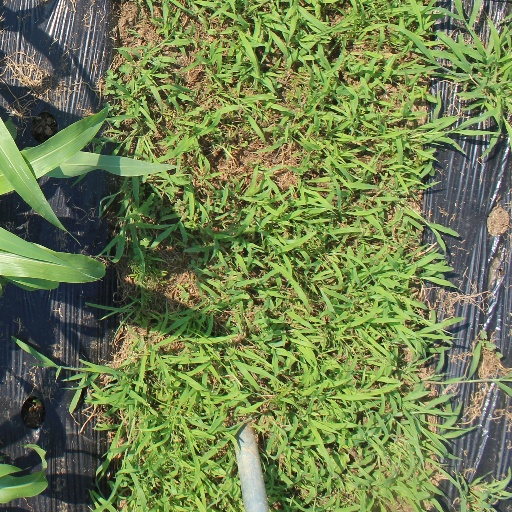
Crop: sorghum